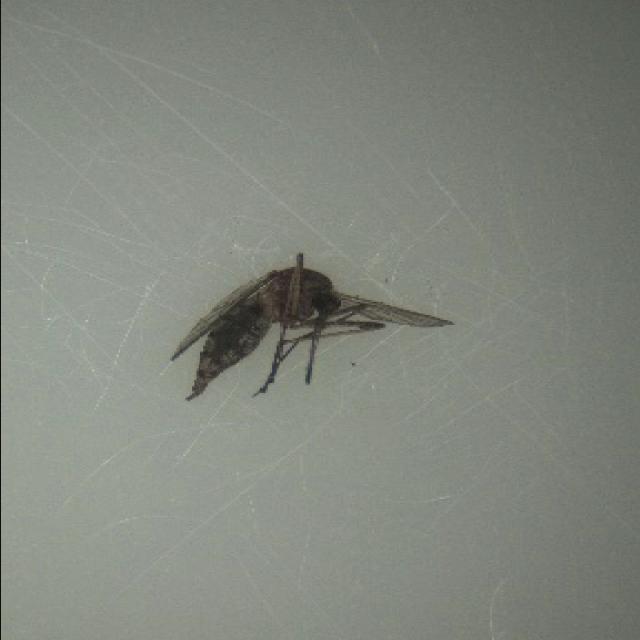
Species: aedes_vexans